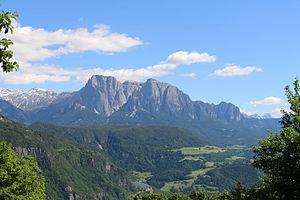
Le groupe du Sciliar est un groupe montagneux des Dolomites occidentales, principalement situé dans le Tyrol du Sud. Il doit son nom à sa montagne la plus célèbre, le Sciliar.